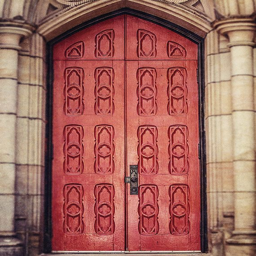
a gothic red church door , photographed .